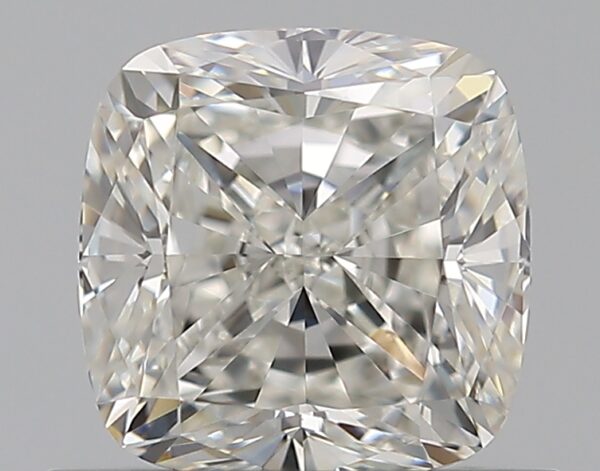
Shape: cushion
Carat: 0.8
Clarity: VVS1
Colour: H
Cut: EX
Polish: EX
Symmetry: VG
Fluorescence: N
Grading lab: GIA
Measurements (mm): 5.2 x 5.17 x 3.49